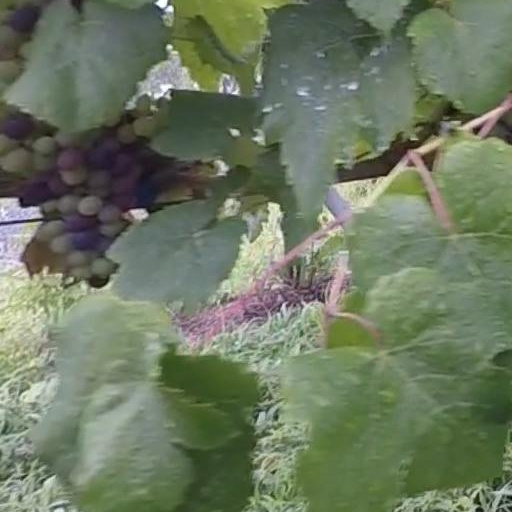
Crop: grape